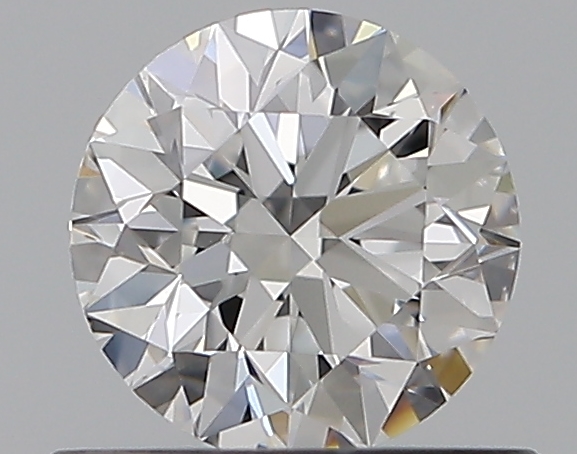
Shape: round
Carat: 0.51
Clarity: VS2
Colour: E
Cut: EX
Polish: EX
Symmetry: EX
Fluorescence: N
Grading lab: GIA
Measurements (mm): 5.06 x 5.09 x 3.18